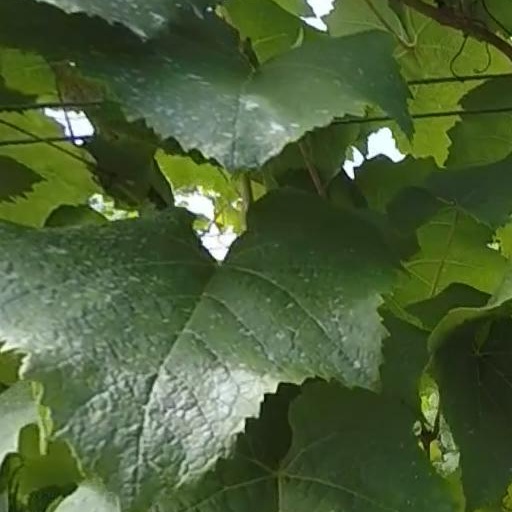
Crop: grape